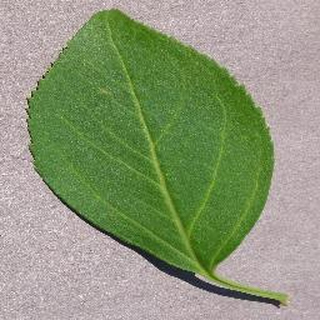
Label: healthy_cherry